St Ives, Cambridgeshire

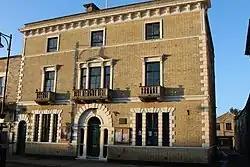
St Ives Town Hall

The cattle market had, for decades, been held in Broad Street, but in 1886 it was moved to a dedicated site adjacent to the railway station.